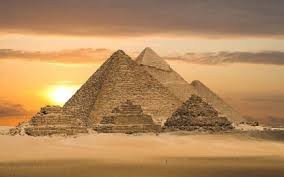
Landmark: Pyramids of Giza